Vertical exaggeration

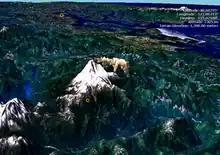
A vertically exaggerated mountain. In reality, the terrain would appear much flatter.

Vertical exaggeration (VE) is a scale that is used in raised-relief maps, plans and technical drawings (cross section perspectives), in order to emphasize vertical features, which might be too small to identify relative to the horizontal scale.